New York State Route 895

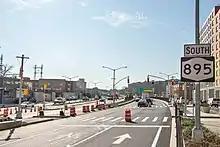
NY 895 (Sheridan Blvd)

The New York State Department of Transportation (NYSDOT) started studying ways to reduce congestion and improve safety at the Sheridan Expressway's southern interchange with the Bruckner Expressway. The NYSDOT proposed expanding the highway in the late 1990s. The plan faced opposition rooted in claims of environmental justice from community groups, most notably the Southern Bronx River Watershed Alliance, which proposed an alternative that called for the expressway to be replaced with affordable housing, schools, and a park. At the time, the nearby, parallel Bronx River Parkway saw twice as many daily vehicles as did the Sheridan Expressway: in 2001, I-895 carried 37,000 daily vehicles, while the Bronx River Parkway carried 60,000 to 100,000 daily vehicles. Residents also opposed a proposal to connect the expressway with Hunts Point Market to the south, saying that the NYSDOT had not consulted them about plans for the connection. Some community groups created an alliance called the Southern Bronx River Watershed Alliance (SBRWA), which began devising plans for removing the highway.